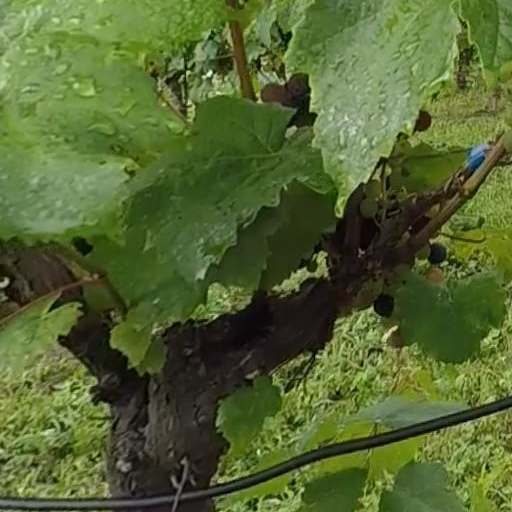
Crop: grape